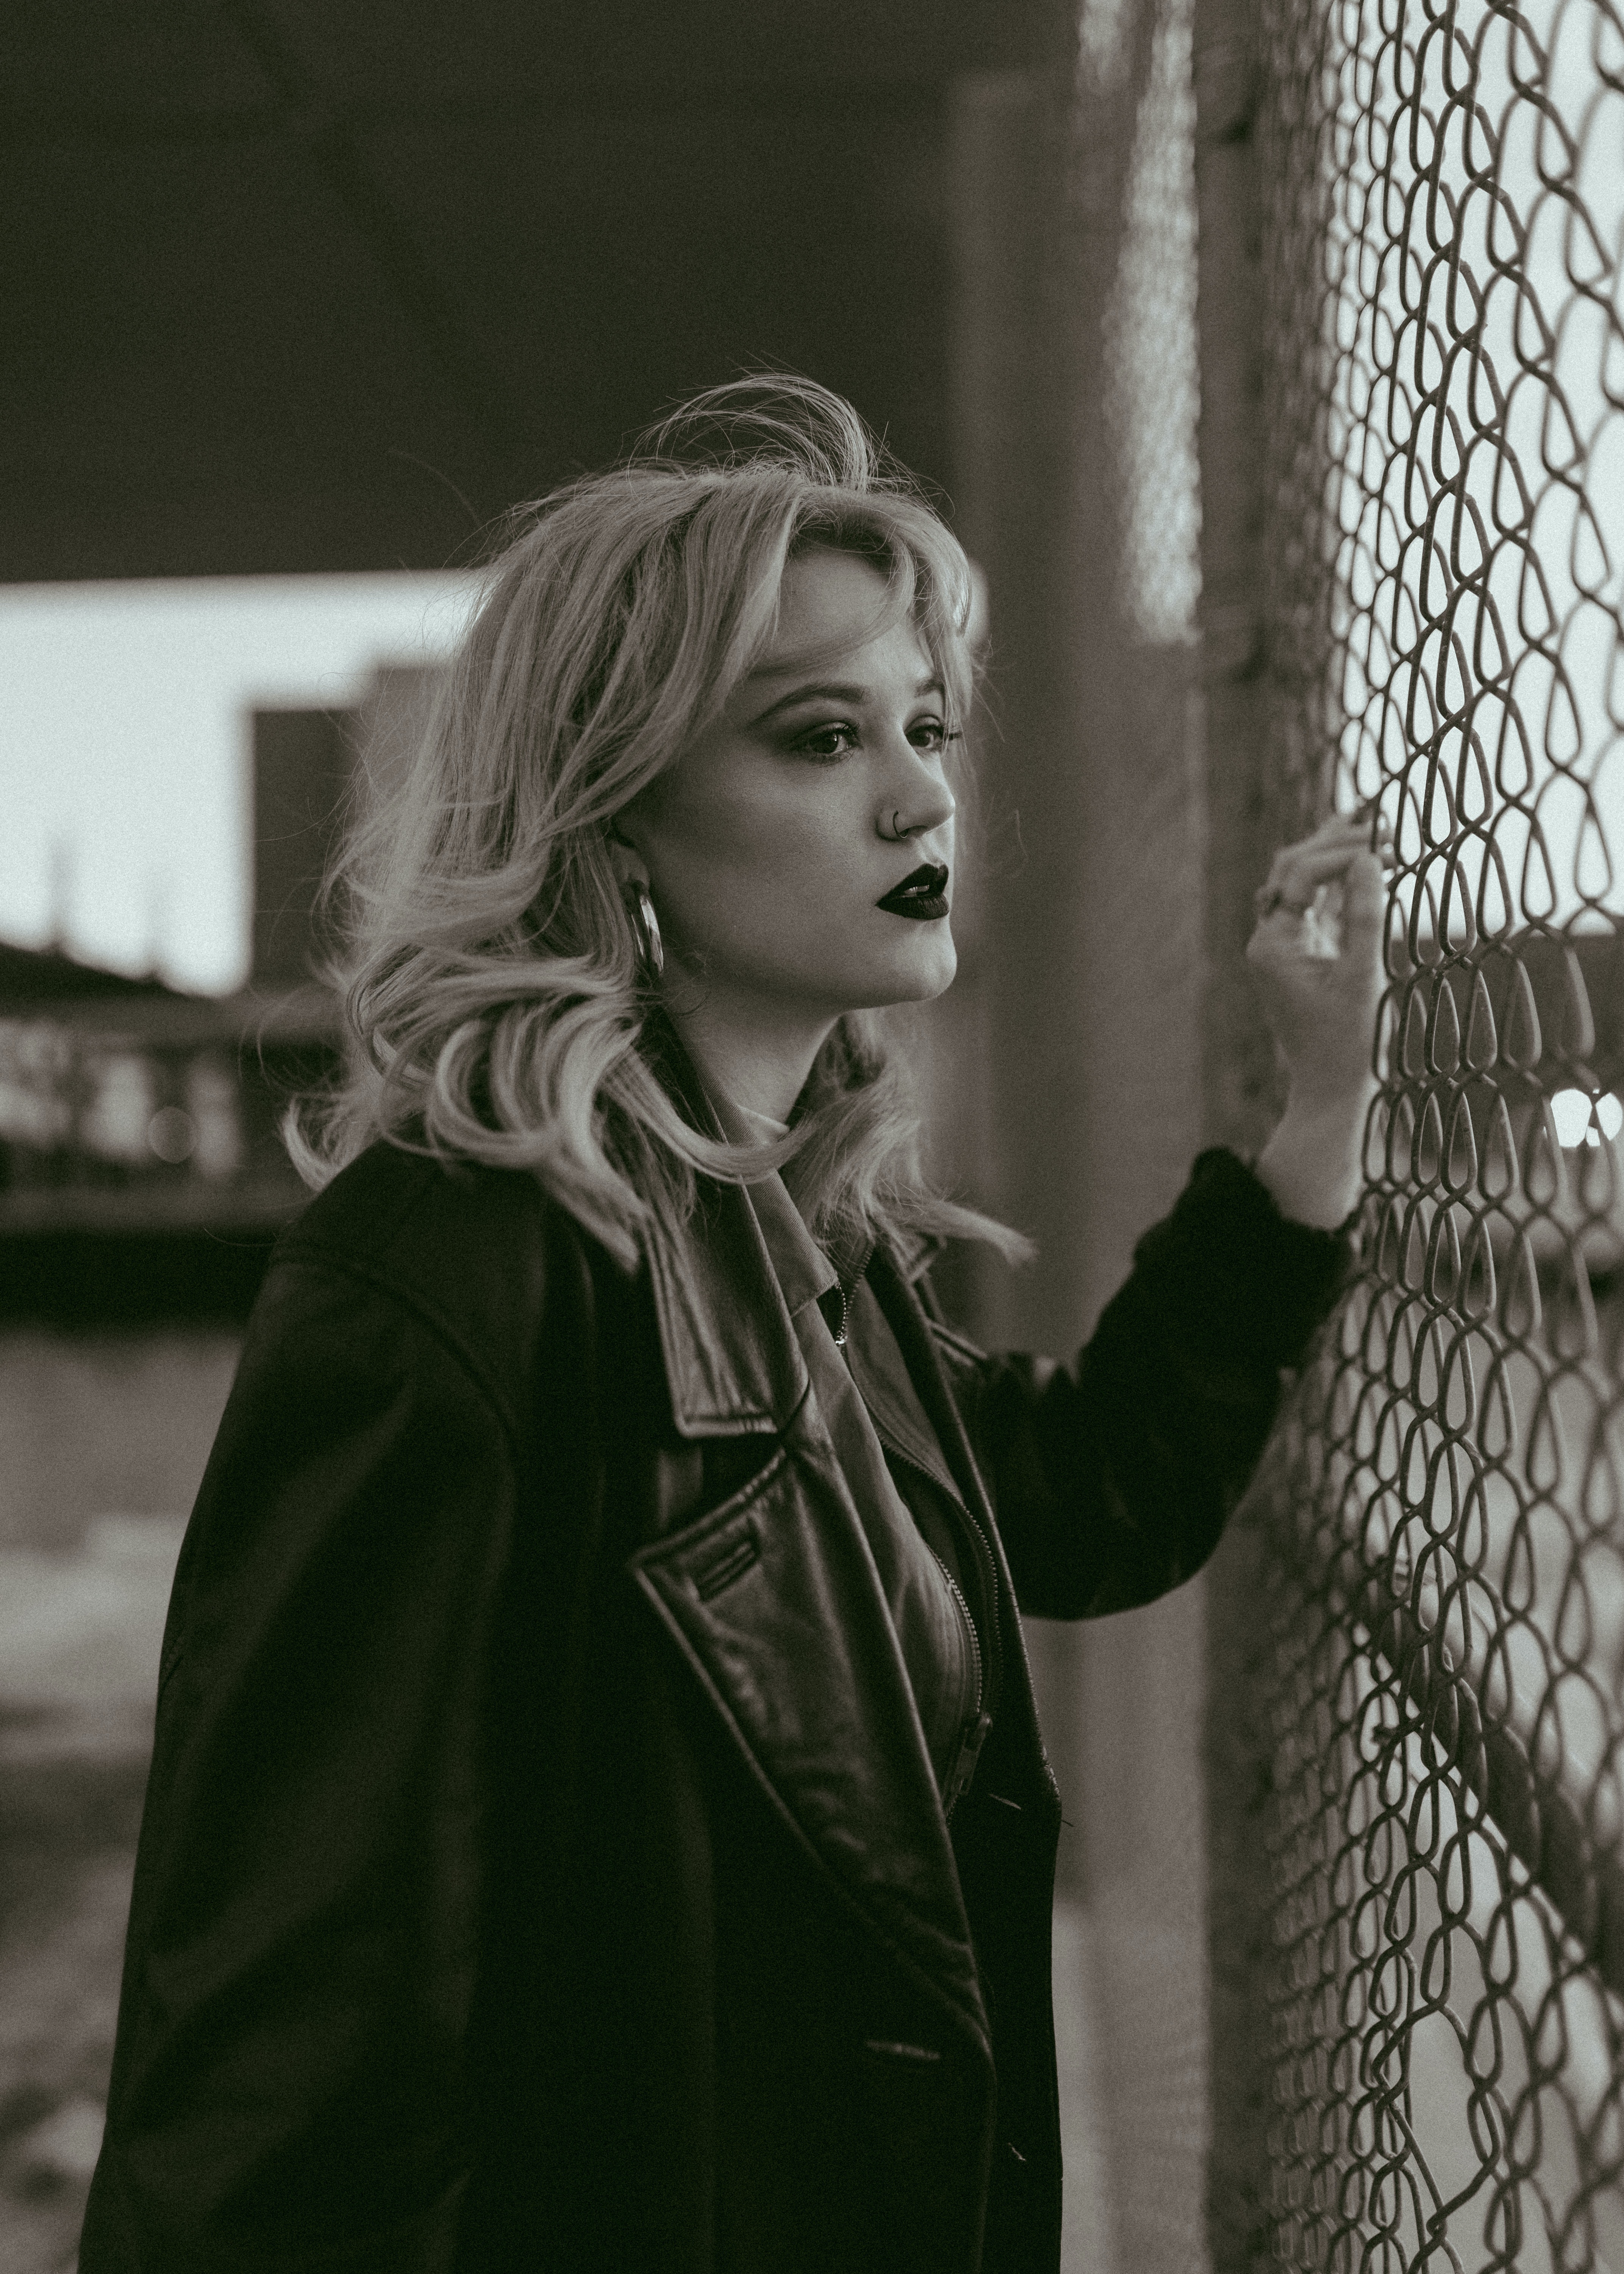
woman, lip, flash photography, textile, standing, black and white, gesture, style, street fashion, jacket, mesh, eyewear, leather jacket, monochrome photography, monochrome, beauty, wire fencing, fashion design, long hair, fence, blond, electric blue, stock photography, street, chain link fencing, fun, portrait photography, net, metal, reflection, jewellery, fur, leather, photo shoot, denim, city, portrait